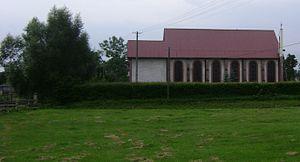
Napiwoda est un village de Pologne, situé dans le gmina de Nidzica, dans le powiat de Nidzica, dans la voïvodie de Varmie-Mazurie.